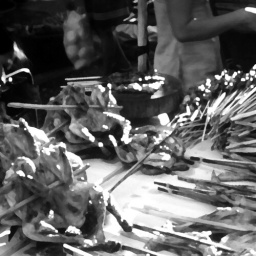
Grilled chickens at a street market in Vientiane, Laos.